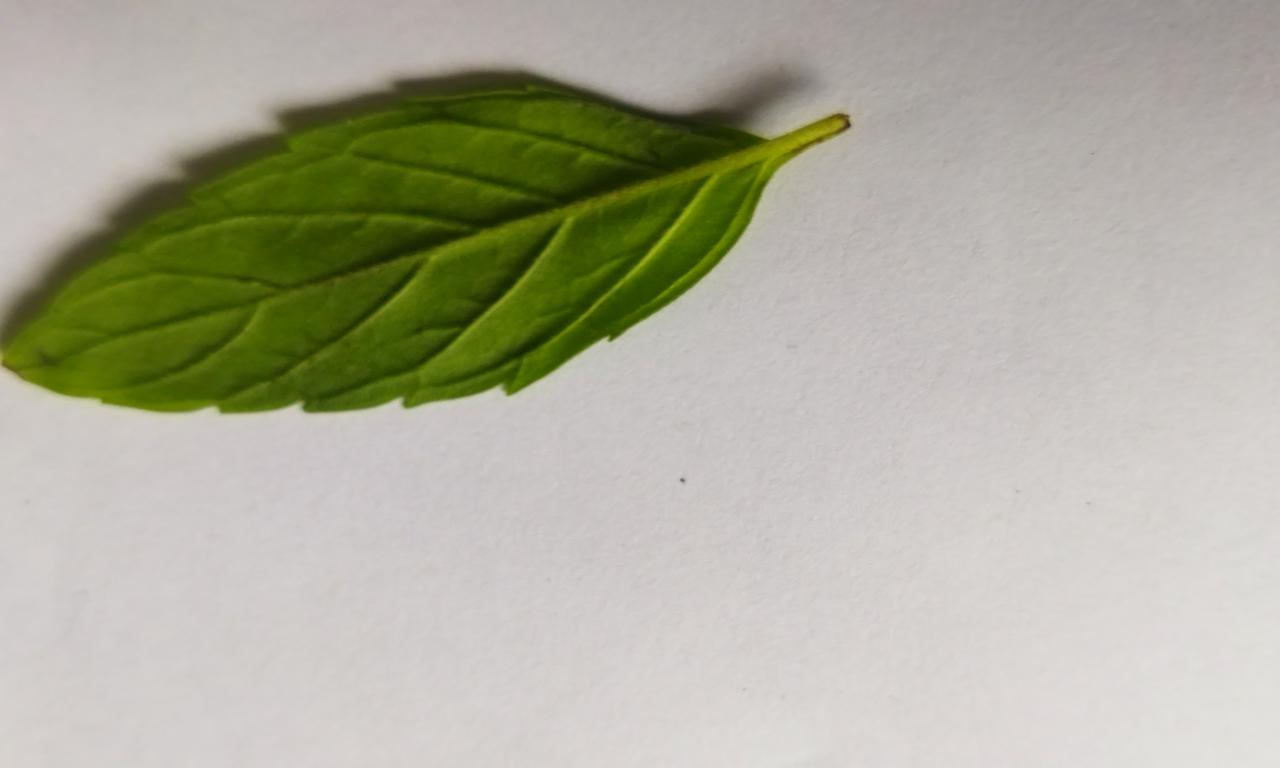
Label: Fresh